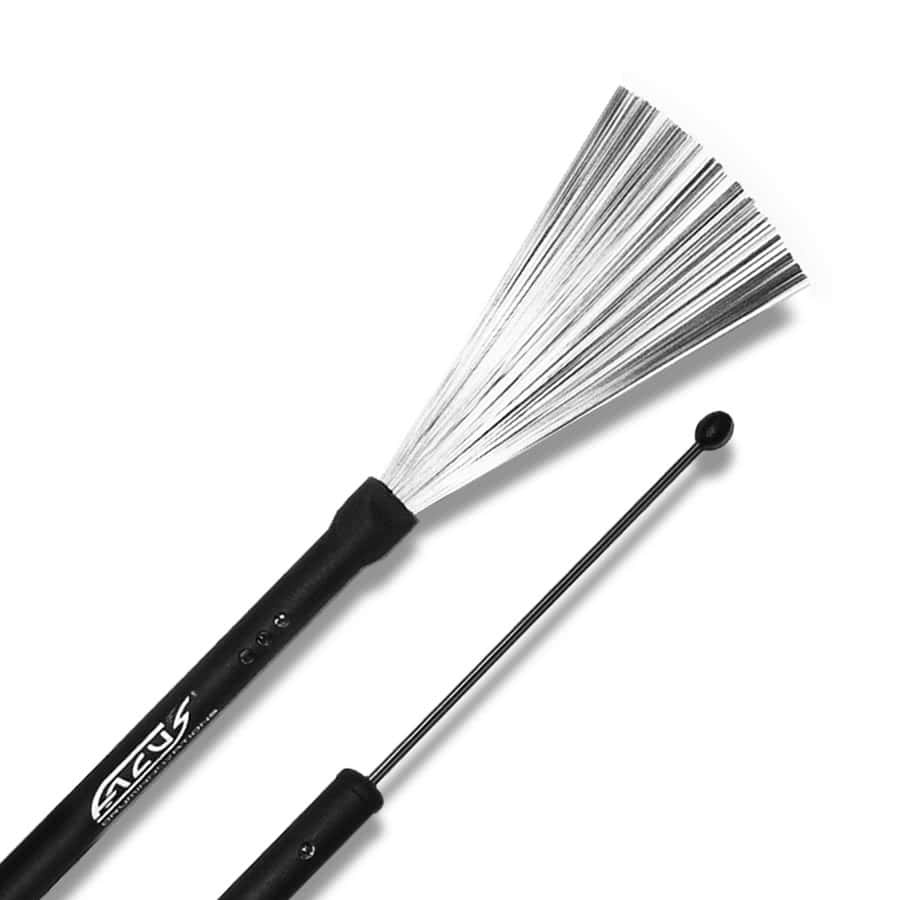
Facus Classic Brush
Facus Classic Brush Harmonic steel aluminum rubber Features: Harmonic steel wire brush. DIAMETER 0.35 mm Aluminum handle covered with black rubber. DIAMETER 14.50 mm Brush handle open MAX LENGTH 343 mm Ball locking system (4 positions) with spring Sliding support (POM bush) for ball and spring Nylon olive at the end of the regulating bar The Facus classic brushes is a versatile and resistant brush, it has a 3-position locking system which determines excellent stability, ideal for obtaining the best performance in terms of modulating sound intensity. Suitable for any music genre pop jazz blues funky etc.
Brand: Facus
Category: Arts & Entertainment > Hobbies & Creative Arts > Musical Instrument & Orchestra Accessories > Percussion Accessories > Drum Stick & Brush Accessories